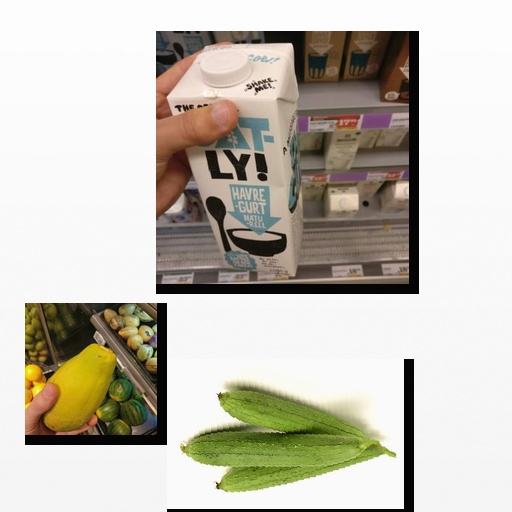
Food items: papaya, ridge_gourd, oatghurt